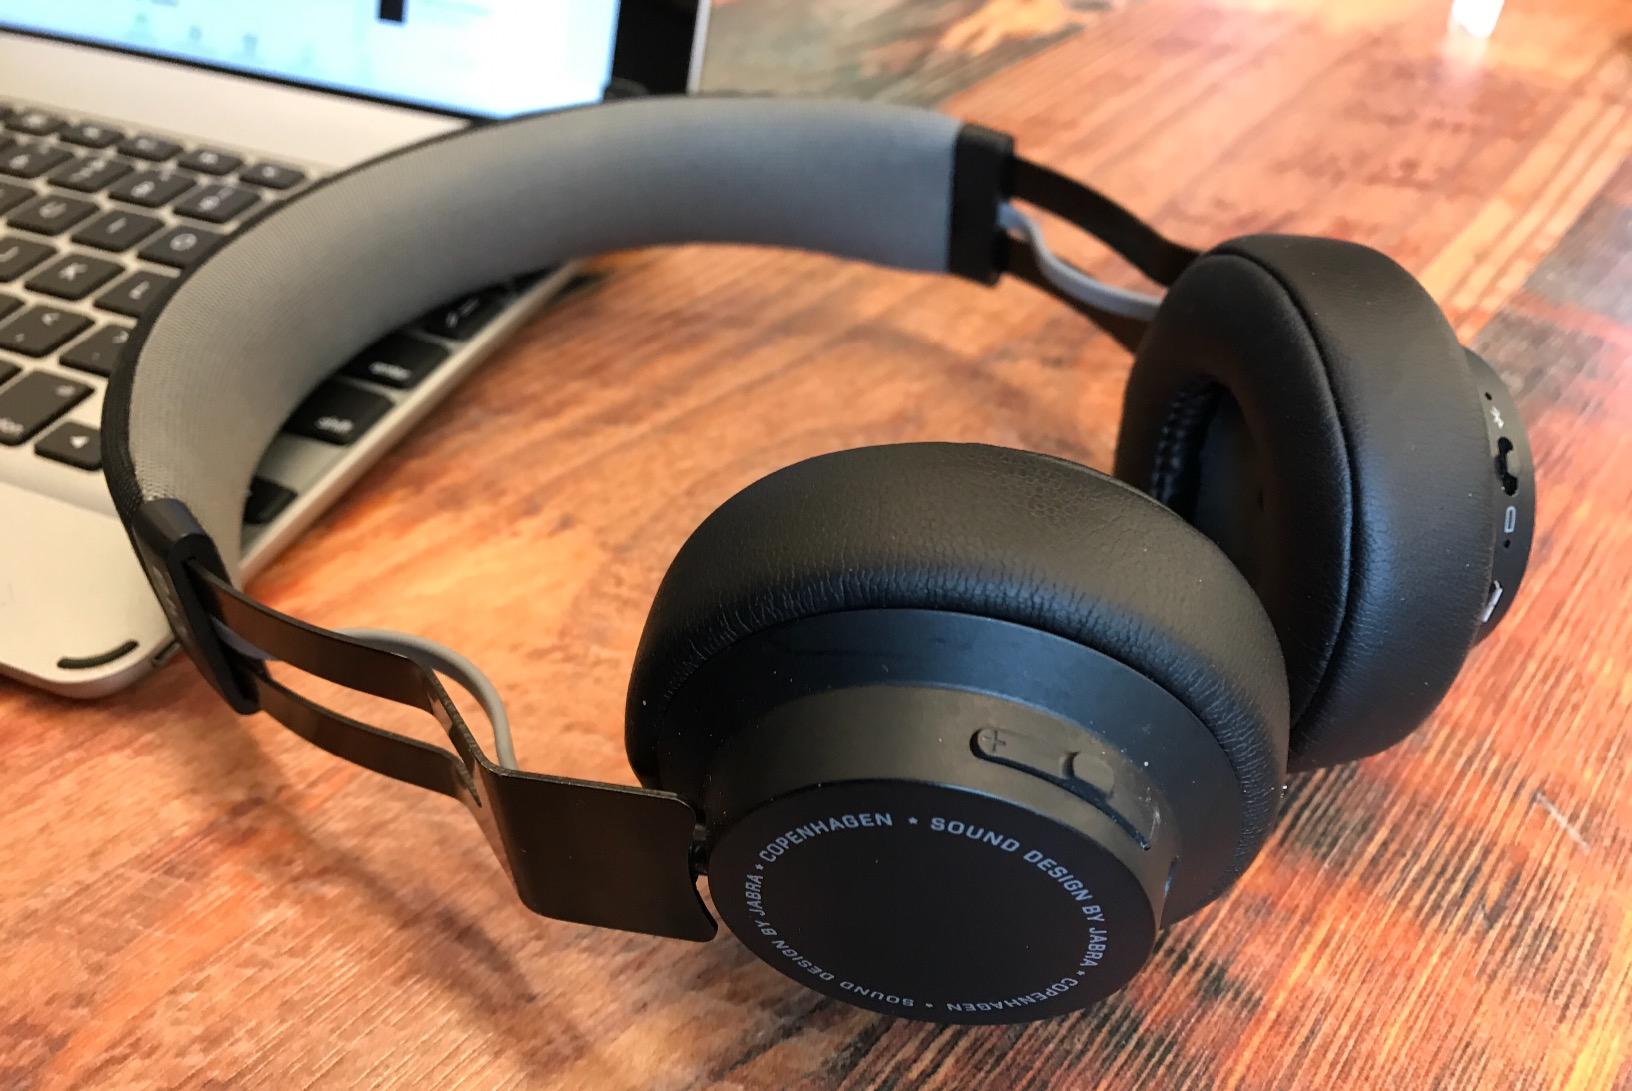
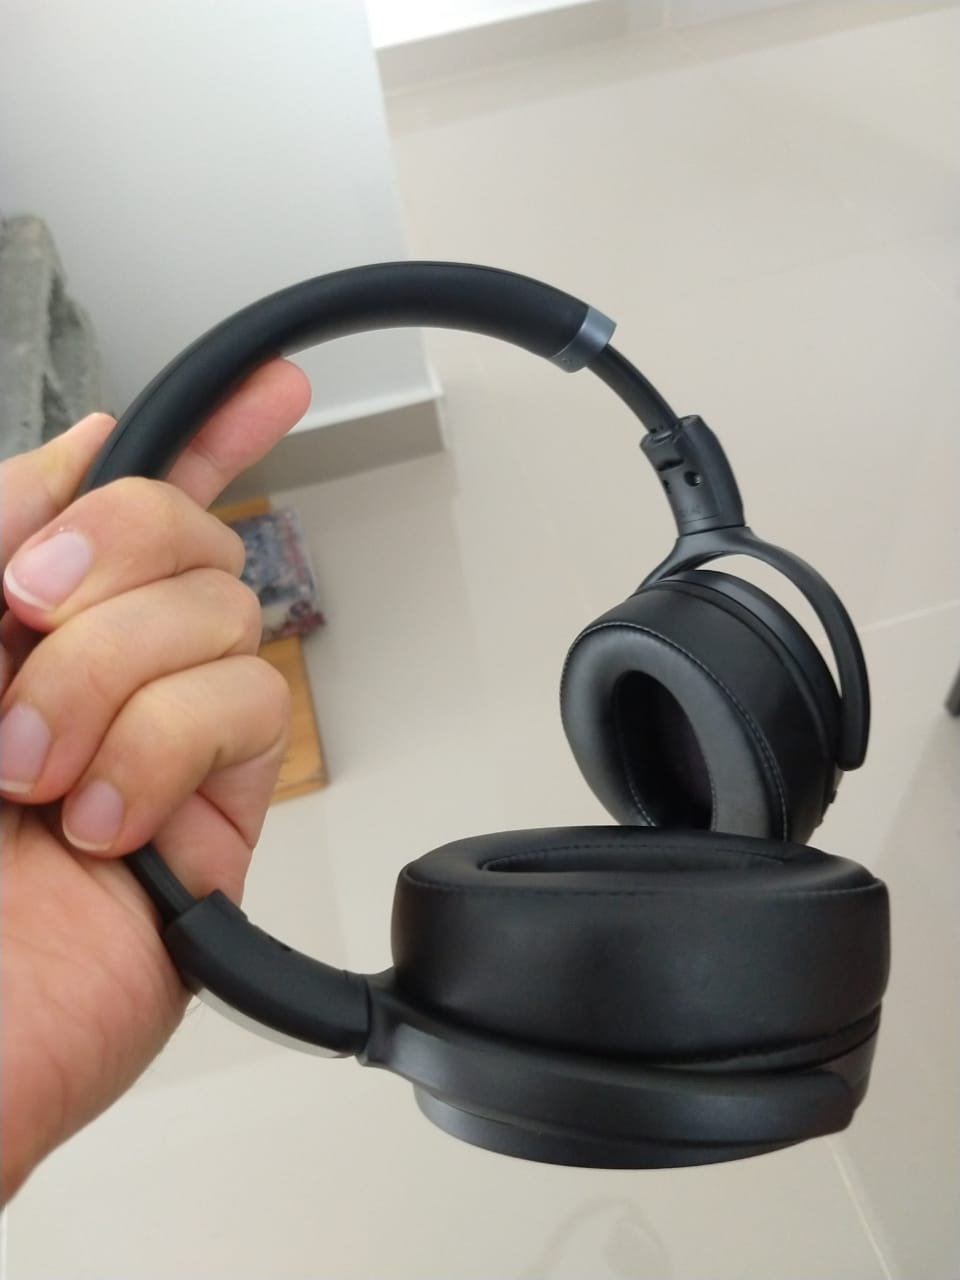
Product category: headphones
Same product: no